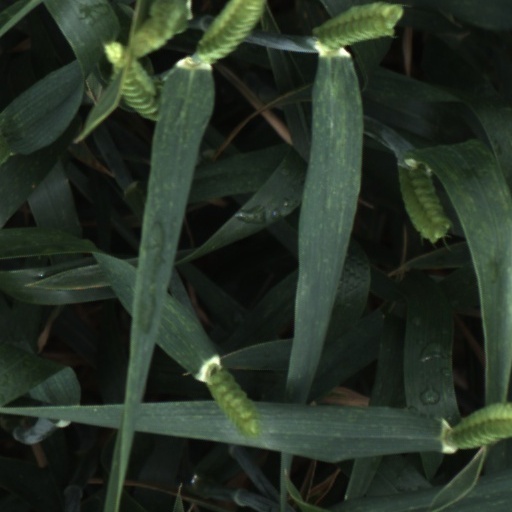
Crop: wheat